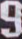
Number: 9